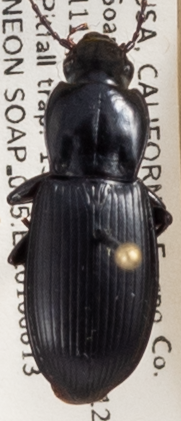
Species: Pterostichus ordinarius
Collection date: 2018-08-13
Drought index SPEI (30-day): -2.09
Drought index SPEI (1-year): -0.46
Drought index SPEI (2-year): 0.71